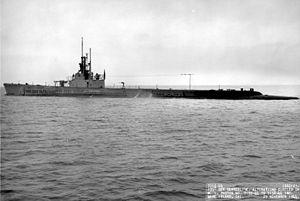
Les sous-marins de classe Gato formaient la majorité de la flotte sous-marine de l'United States Navy pendant la Seconde Guerre mondiale. Le navire-tête de cette classe, l’USS Gato et ses sister-ships qui suivront, ainsi que les classes Balao et Tench, se rendront en grande partie responsables de la destruction de la marine marchande japonaise et du gros de la Marine impériale japonaise pendant la Seconde Guerre mondiale. Comme la plupart des autres sous-marins de l'US Navy de cette époque, les sous-marins de classe Gato ont reçu des noms de créatures marines.
L'histoire de l'United States Navy, marine militaire des États-Unis, se divise en deux grandes périodes : l'Old Navy, une flotte relativement petite mais respectée qui a apporté un grand nombre d'innovations comme l'utilisation des cuirassés durant la guerre de Sécession, et la nouvelle marine, la New Navy, résultat d'un effort de modernisation commencé dans les années 1880 et qui aboutit à la constitution de la plus grande marine au monde dans les années 1920.
Charles Andrews Lockwood a été un vice-amiral de la Marine des États-Unis, pendant la guerre du Pacifique. Il est connu dans l'histoire des sous-marins comme le commandant légendaire de la Force des Sous-marins de la Flotte du Pacifique. Il a développé les tactiques pour l'utilisation efficace des sous-marins, faisant des membres du "service silencieux" et de leurs navires, des acteurs clé de la victoire américaine.